Landya B. McCafferty

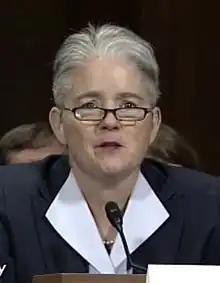
McCafferty in 2013

Landya Marie Boyer McCafferty (born September 19, 1962) is an American attorney serving as the chief United States district judge of the United States District Court for the District of New Hampshire. She is the first woman to serve as a federal judge of the District Court of New Hampshire.